Cornelius Boyle

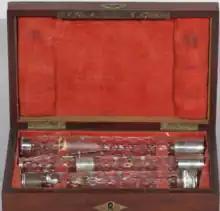
In 1903, Boyle's daughter FG Boyle arranged for the crystal flute crafted for James Madison, then owned by Boyle, to be put on display in the Smithsonian Museum, although it was subsequently purchased by Dr. Dayton C. Miller who gifted it to the Library of Congress. In 2022, the flute made headlines as it was played by pop musician Lizzo.

Returning to Virginia, Boyle took up running the White Silver Springs Spa in Fauquier, and in June 1868 invited the American Medical Association to hold their next convention on his property. His wife Fanny and infant child died in childbirth in 1869, less than a year after the birth of Eustacia. In the 1870 census, he listed himself as a musician holding $80,000 of real estate and $6,000 of personal objects. Boyle listed residents of his home including Thomas Atkins, who had drawn up the expansion draftwork for the Silver Springs Spa, as his "Clerk" and Martha Journey as his homekeeper, with a 10-year old Alice Courtney living alongside his own children. He also listed Robert Taliaferro and Davy Randolph as his black labourers. In Sept 1868, AH and Eliza Morehead filed a $35,000 lawsuit against Boyle for having enforced Gnl. Beauregard's prohibition on Eliza Morehead being allowed to cross and re-cross from DC into Virginia for three years during the war.